John the Baptist

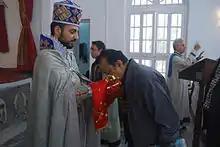
A Kolkata Armenian kisses the hand of St John the Baptist at Chinsurah.

Jesus's baptism is implied but not depicted. Unlike the other gospels, it is John himself who testifies to seeing "the Spirit come down from heaven like a dove and rest on him". John explicitly announces that Jesus is the one "who baptizes with the Holy Spirit" and John even professes a "belief that he is the Son of God" and "the Lamb of God".